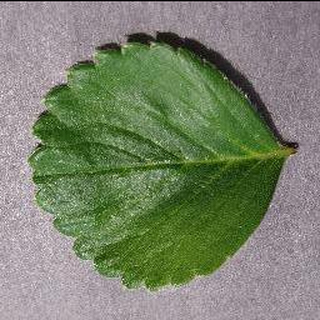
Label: healthy_strawberry